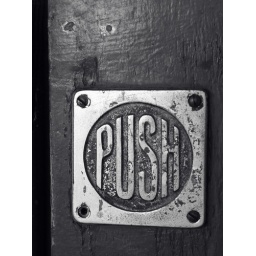
Part of a bar door in central Hughenden. Queensland.